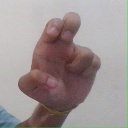
अक्षर: अ